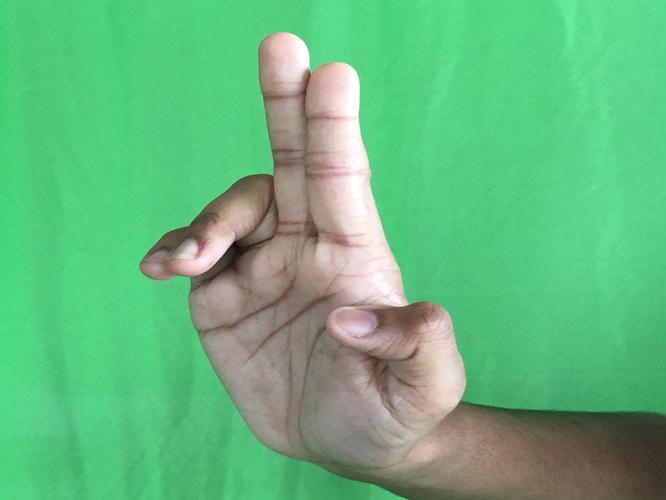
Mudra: Ardhapathaka
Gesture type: single_hand